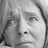
Emotion: sad